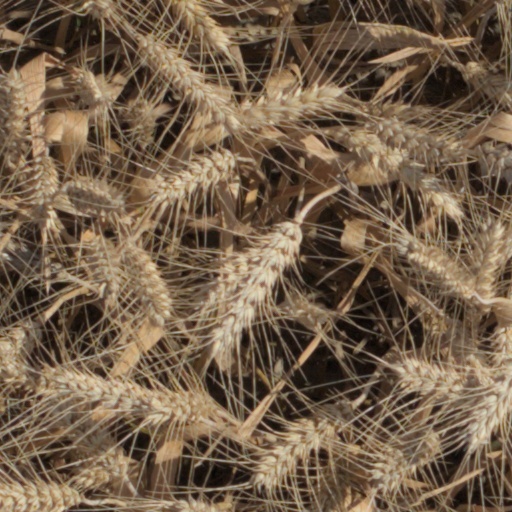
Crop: wheat